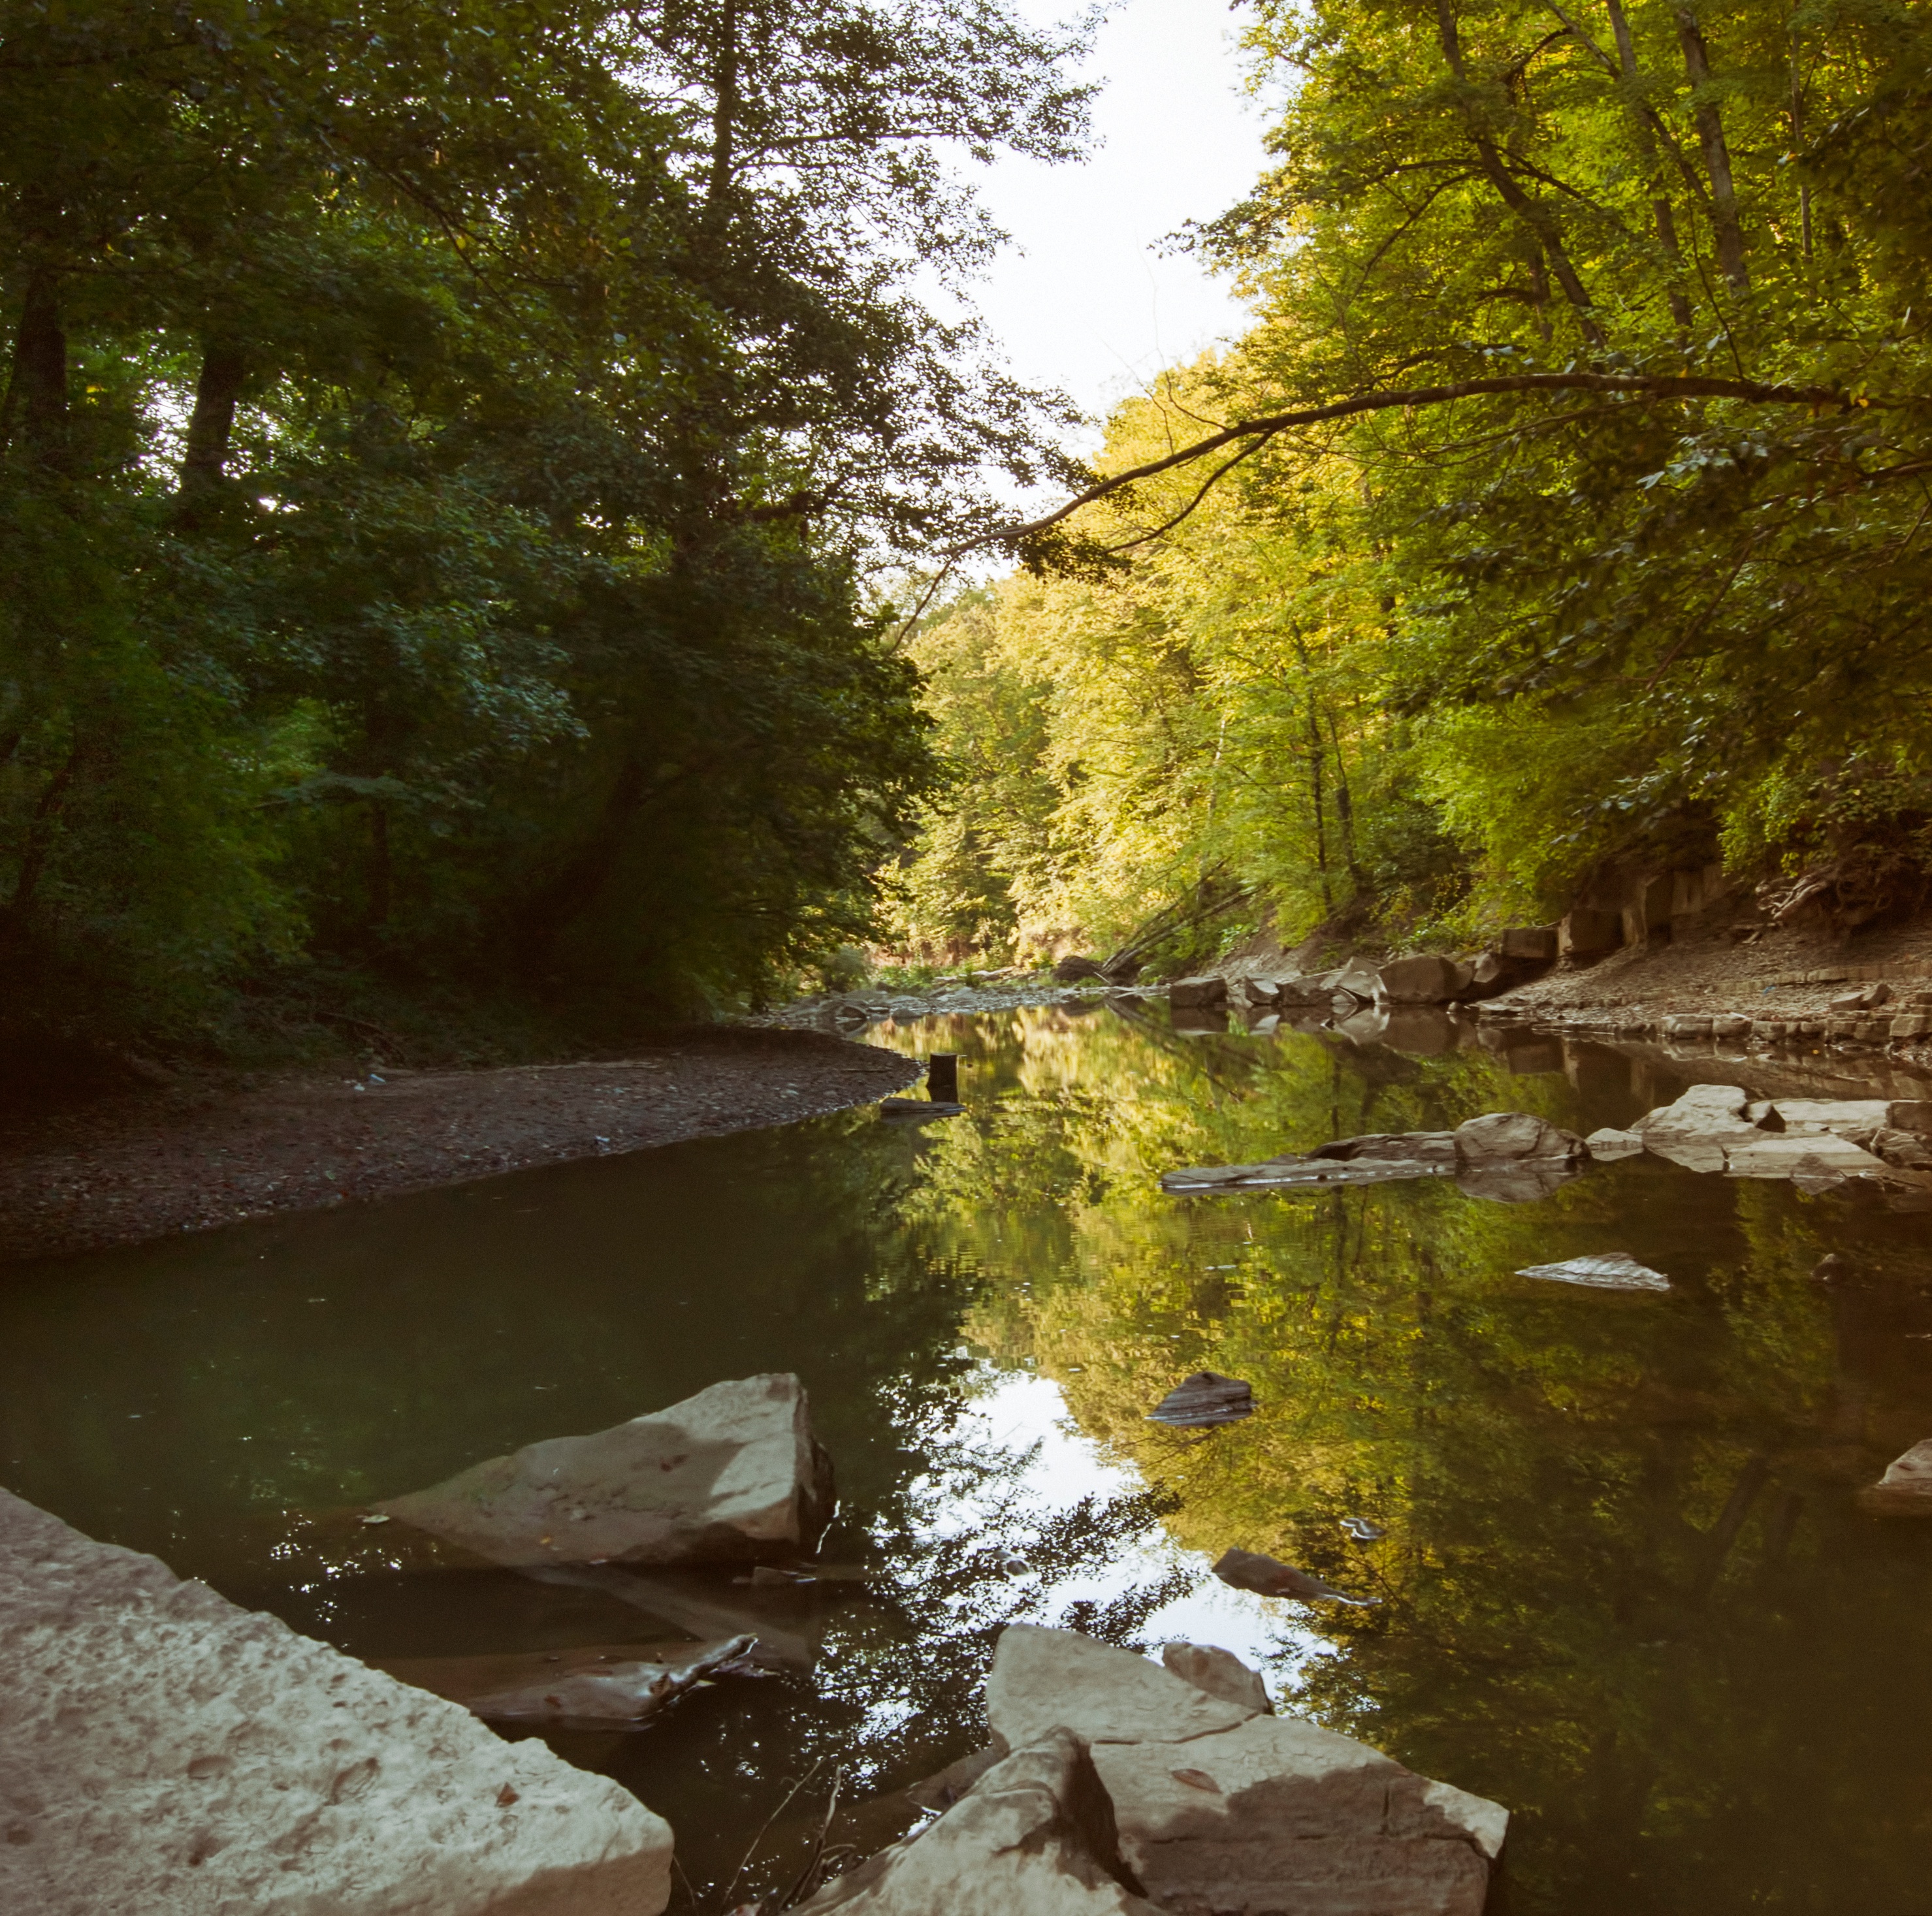
tree, water, nature, creek, wilderness, sunlight, leaf, lake, river, pond, stream, reflection, autumn, rapid, season, waterway, body of water, woodland, landform, geographical feature, woody plant